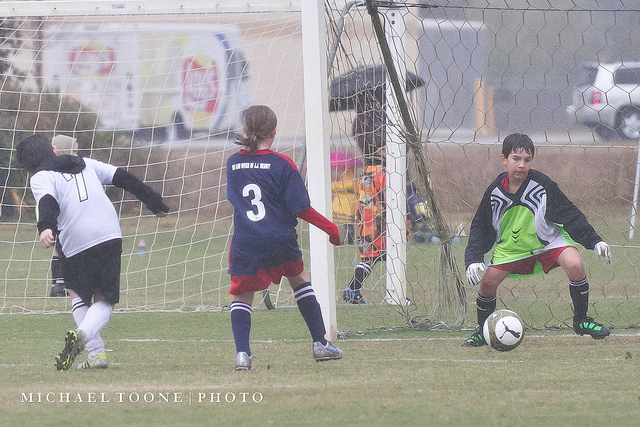
user: Given an image and a question. Answer the question in a short answer. Question: What brand of chips are shown in the background? Short Answer:
assistant: lay